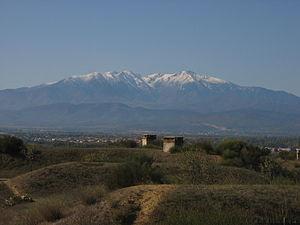
Le Canigou vu du Serrat d'en Vaquer à Perpignan (Pyrénées-Orientales, France).
Le serrat d'en Vaquer est une colline située dans le sud-ouest du territoire de la commune de Perpignan, dans le département français des Pyrénées-Orientales.
Le massif du Canigou est un massif des Pyrénées françaises situé dans le département des Pyrénées-Orientales. Il culmine à 2 784 mètres d'altitude avec le pic du Canigou.
Le label Grand Site de France est un label décerné par le ministère de la Transition écologique et solidaire, qui vise à promouvoir la bonne conservation et la mise en valeur des sites naturels classés français de grande notoriété et de très forte fréquentation. Cette réglementation est intégrée dans le Code de l’environnement depuis la loi Grenelle 2 du 12 juillet 2010 portant engagement national pour l'environnement.